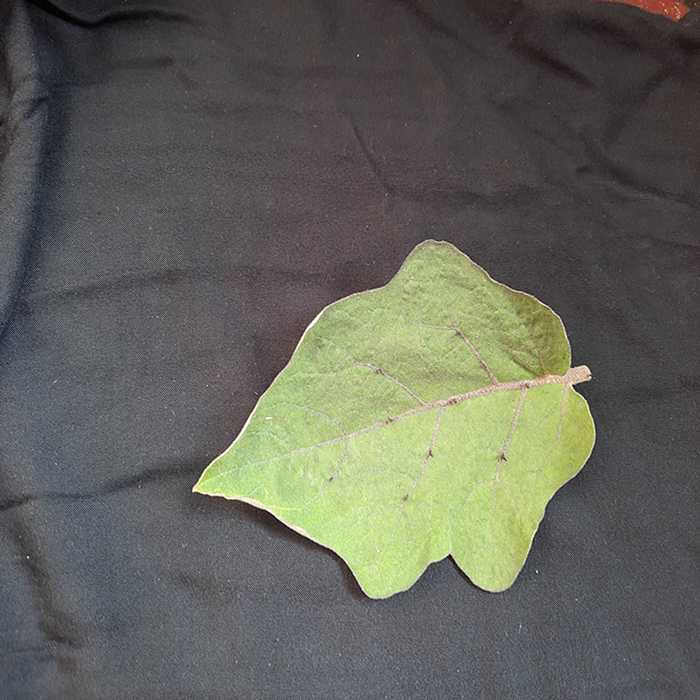
Plant: Eggplant
Label: Eggplant fresh leaf